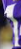
Number: 1